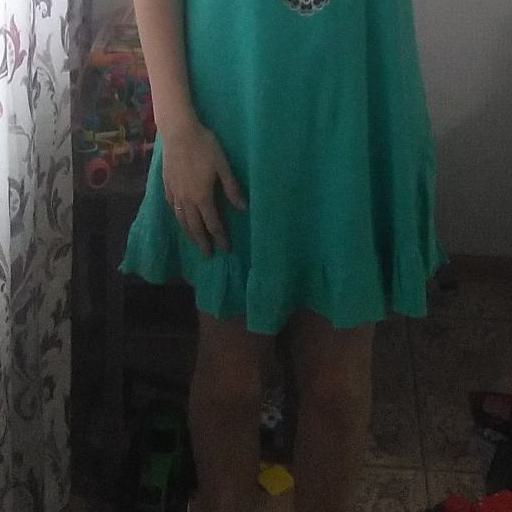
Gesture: no_gesture